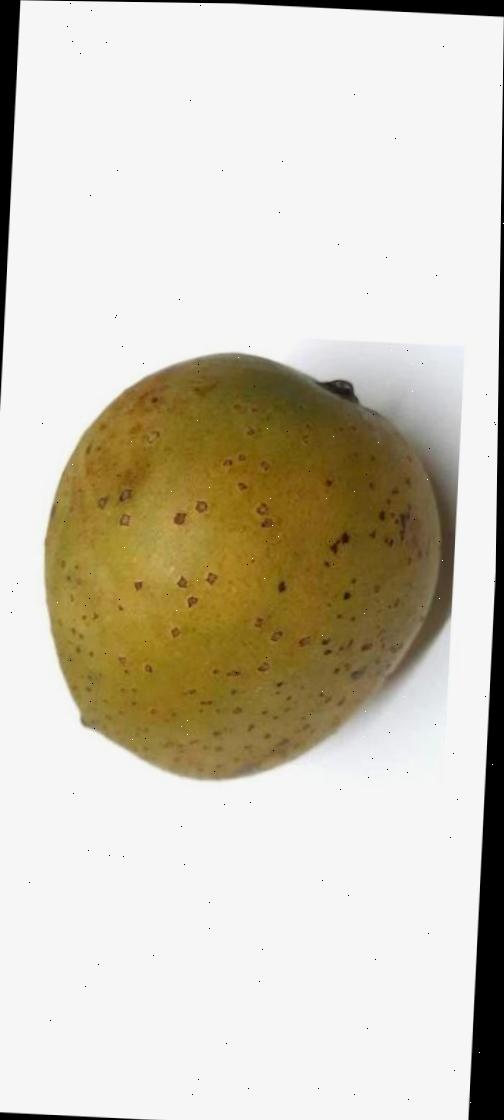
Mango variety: Gourmoti